Parnell Rugby League Football Club

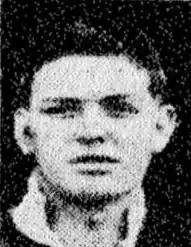
Stan Clark who would transfer to City Rovers and go on to represent New Zealand in 1930.

Following the meeting it was reported that many new players had been enrolled and they had initially hoped to field 5 teams and enter a side in the senior grade. They had also been trying to entice players in the Newmarket area to join the club. It was planned to organise a working bee to make a new playing ground at Campbell's Point, where a practice match would be played on March 25. Their officers elected for the year were: Patron, Mr. John Albert Endean; president, Mr. H. Asken; vice presidents, Messrs. S. Donaldson, J. Cleave, A. Secombe, E. Sullivan, G. Green, L. Heard, J. Keenan, R. Lewis, G. Johnstone, T. Watts, J. Pound, P.R. Colebrook, J.S. Bringham, J.L. Scott, P. Philcox, R. Martin; chairman, Mr. A.R. Turner; hon. secretary, Mr. G. Seagar; club captain, Mr. G. Cameron; treasurer, Mr. F. Hunter; committee, Messrs. G.P. Graydon, W. Western, W. Porter, J. Boyle, J. Western, P. Auger, C. Clark, F. Jagger, L. Smith, S. Davies, A. Riley”. Their patron, John Albert Endean was the son of John Endean who had "made money" gold mining overseas. He lived in the family house which still exists on Symonds Street.